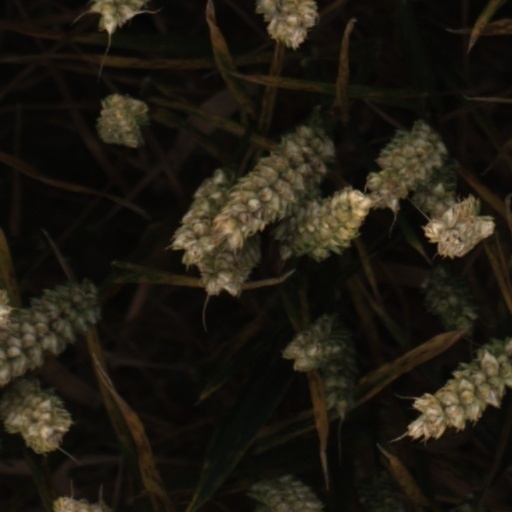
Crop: wheat